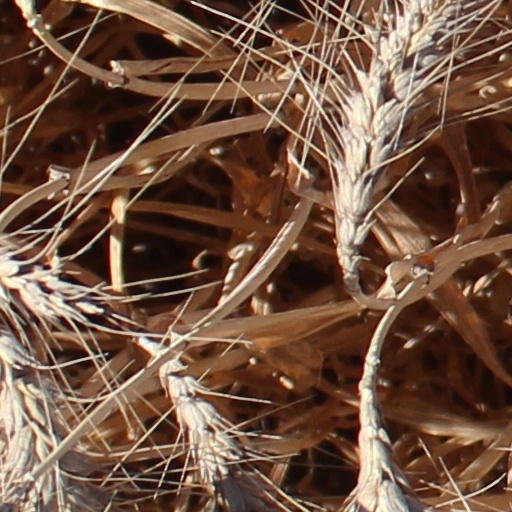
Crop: wheat